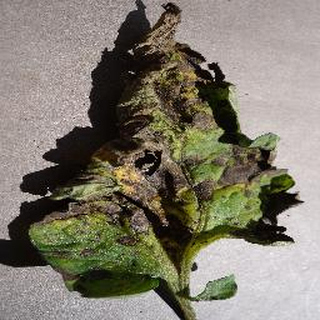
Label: tomato_early_blight